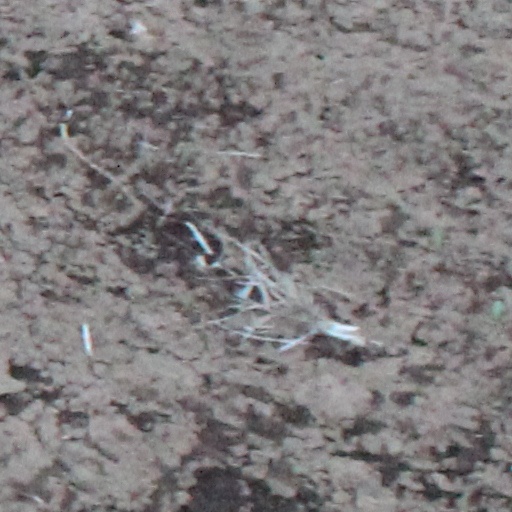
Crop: wheat